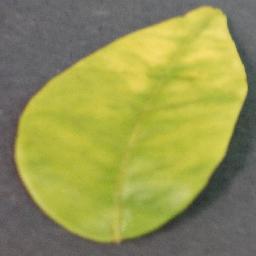
Label: Orange___Haunglongbing_(Citrus_greening)